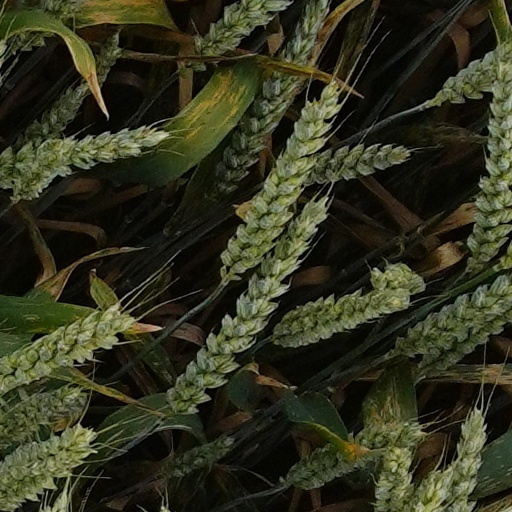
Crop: wheat